Elena González-Moñux

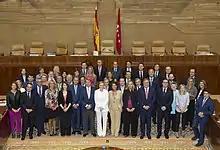
González-Moñux along the members of her parliamentary group. Both González-Moñux and Ossorio are in the first row; González-Moñux the 1st starting on the left and Ossorio the 6th.

Following the 2003 Madrid municipal election, she became a city councillor of the Spanish capital, serving as councillor-president of the Retiro district for that term. She renovated her seat as city councillor in the 2007 and 2011 elections. In her second term she served as councillor-president of the Fuencarral-El Pardo district. She terminated her third term as member of the city council early, as she was appointed as Vice-Minister of Justice and Public Administrations of the regional government then presided by Esperanza Aguirre in 2012.